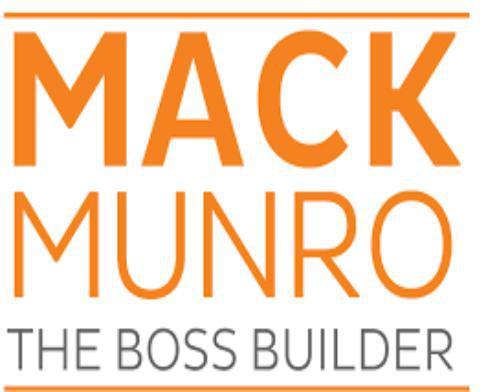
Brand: munro
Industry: Transportation